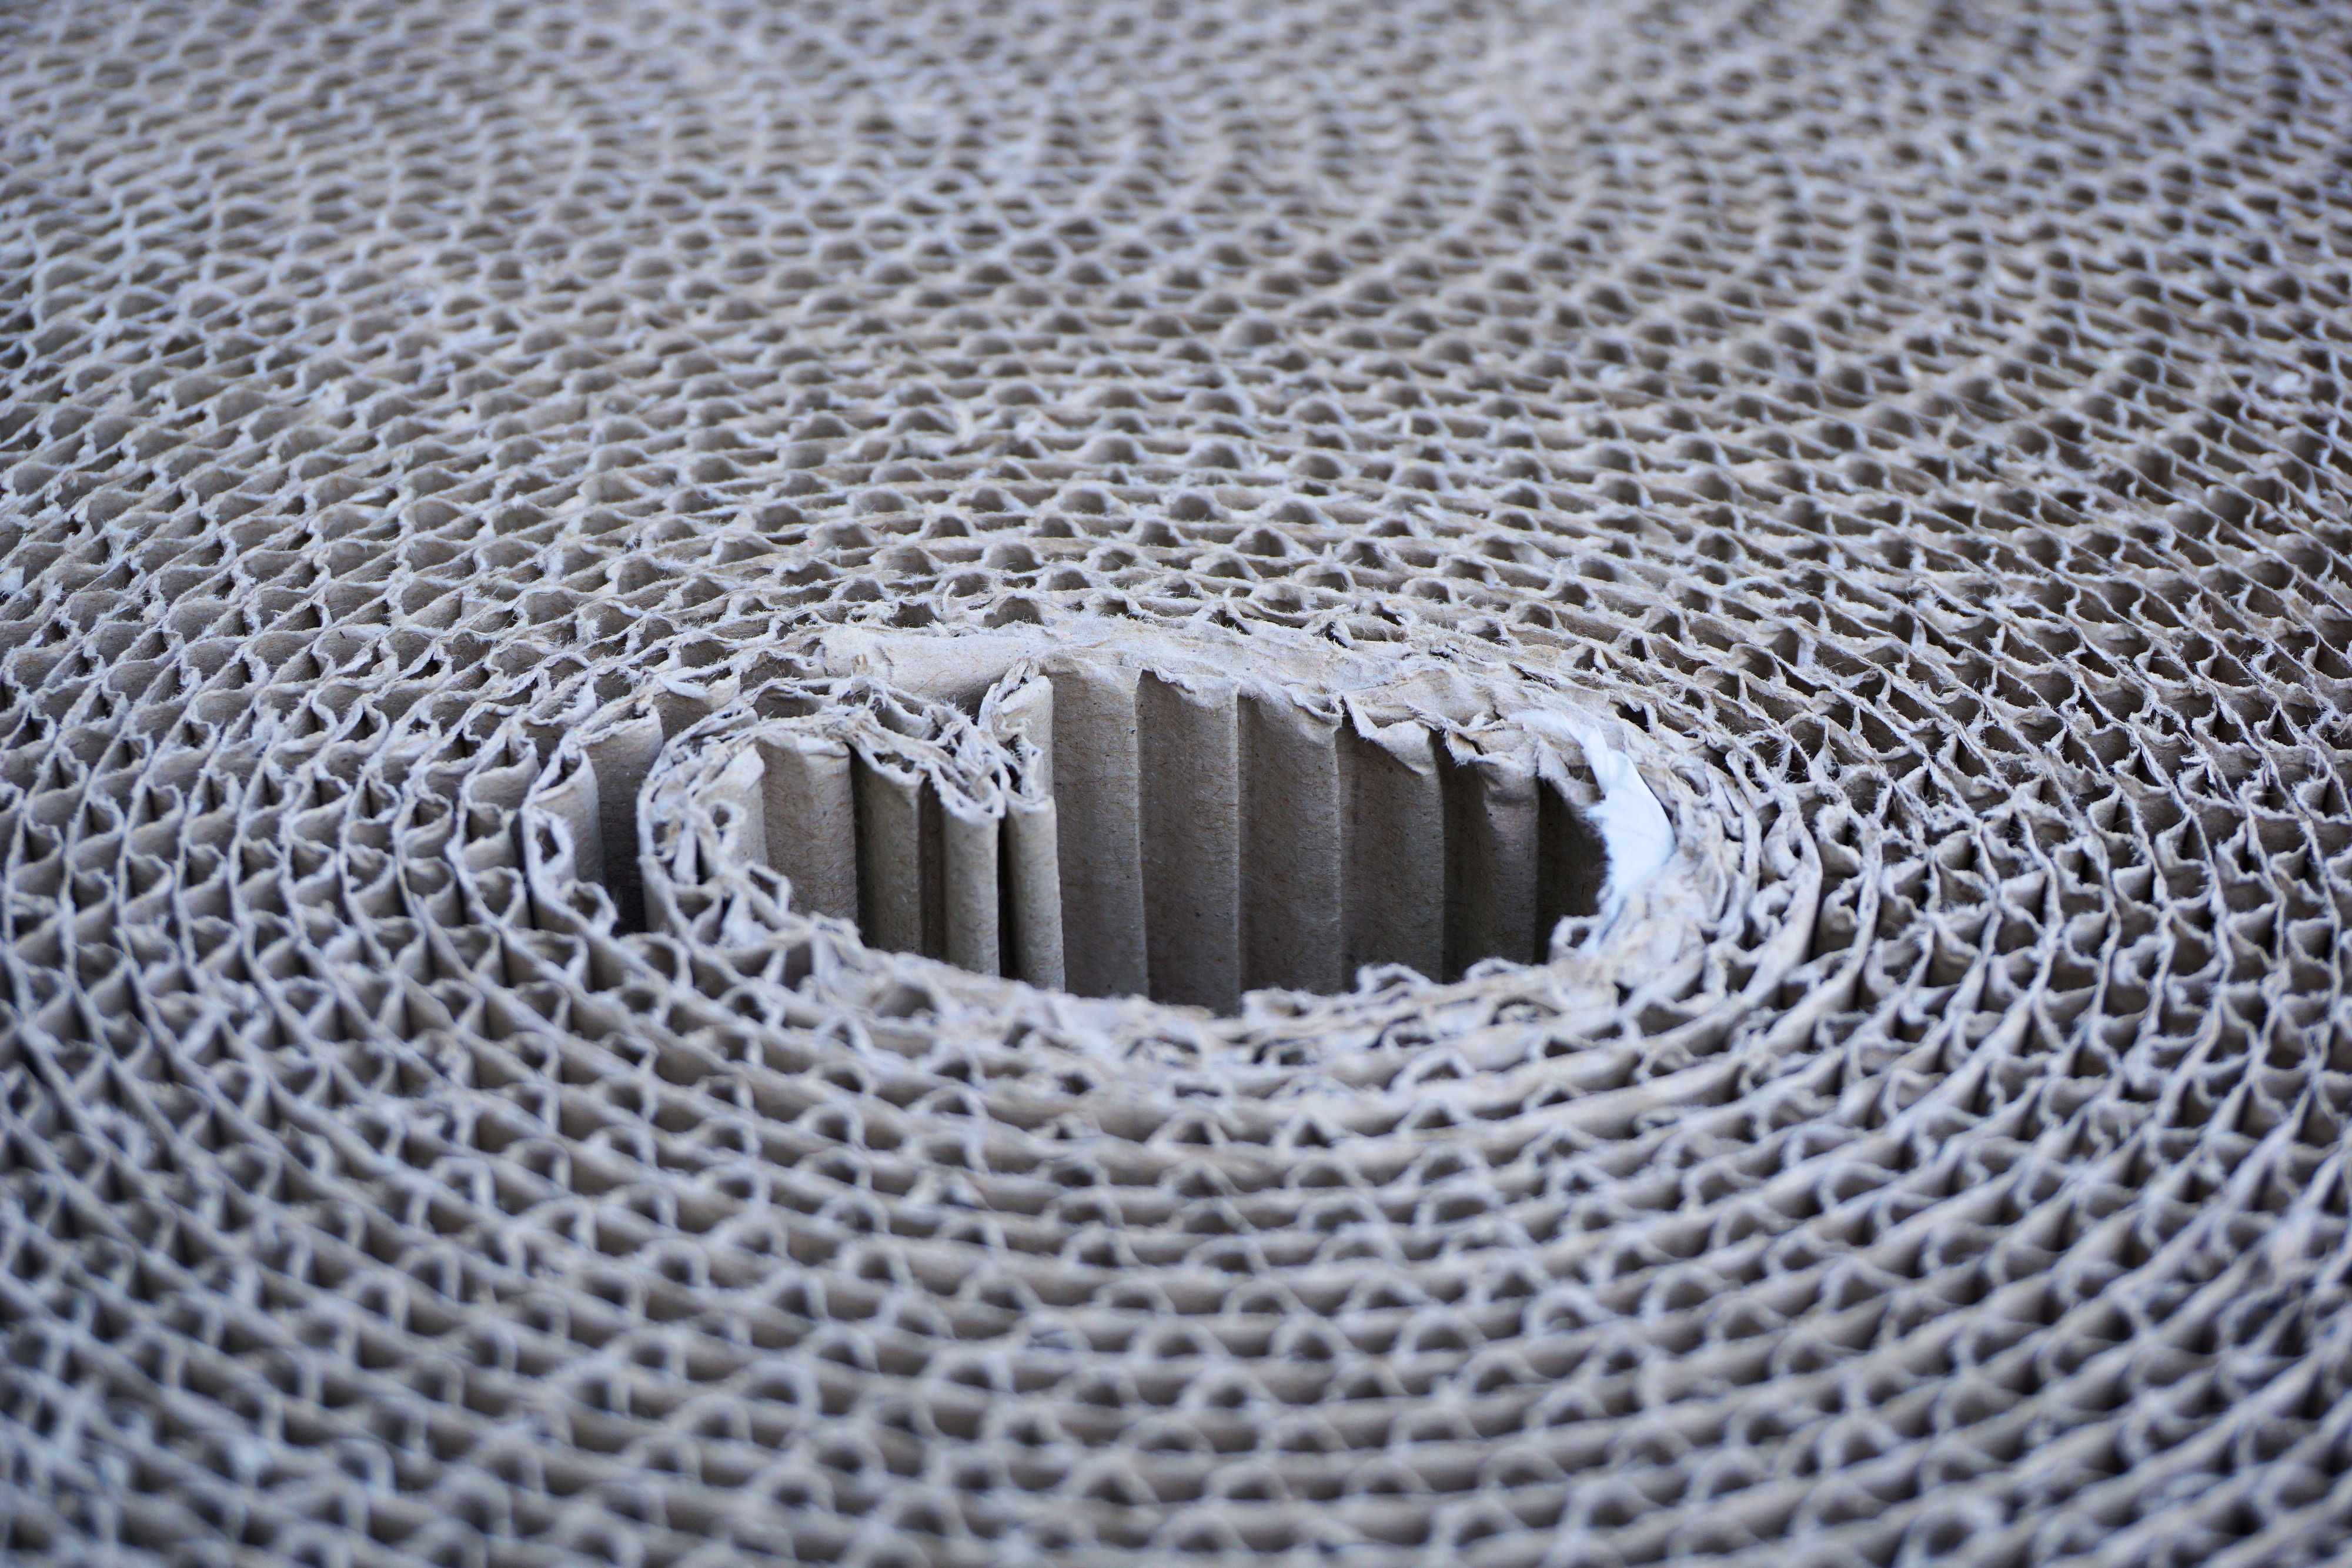
cobblestone, transport, paper, material, circle, textile, art, mesh, cardboard, packaging, protection, shape, logistics, flooring, road surface, packaging material, corrugated board